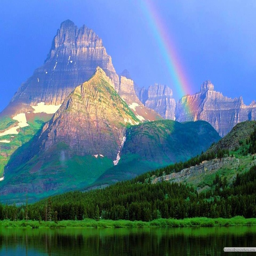
i wish rainbows and butterflies for you all today !